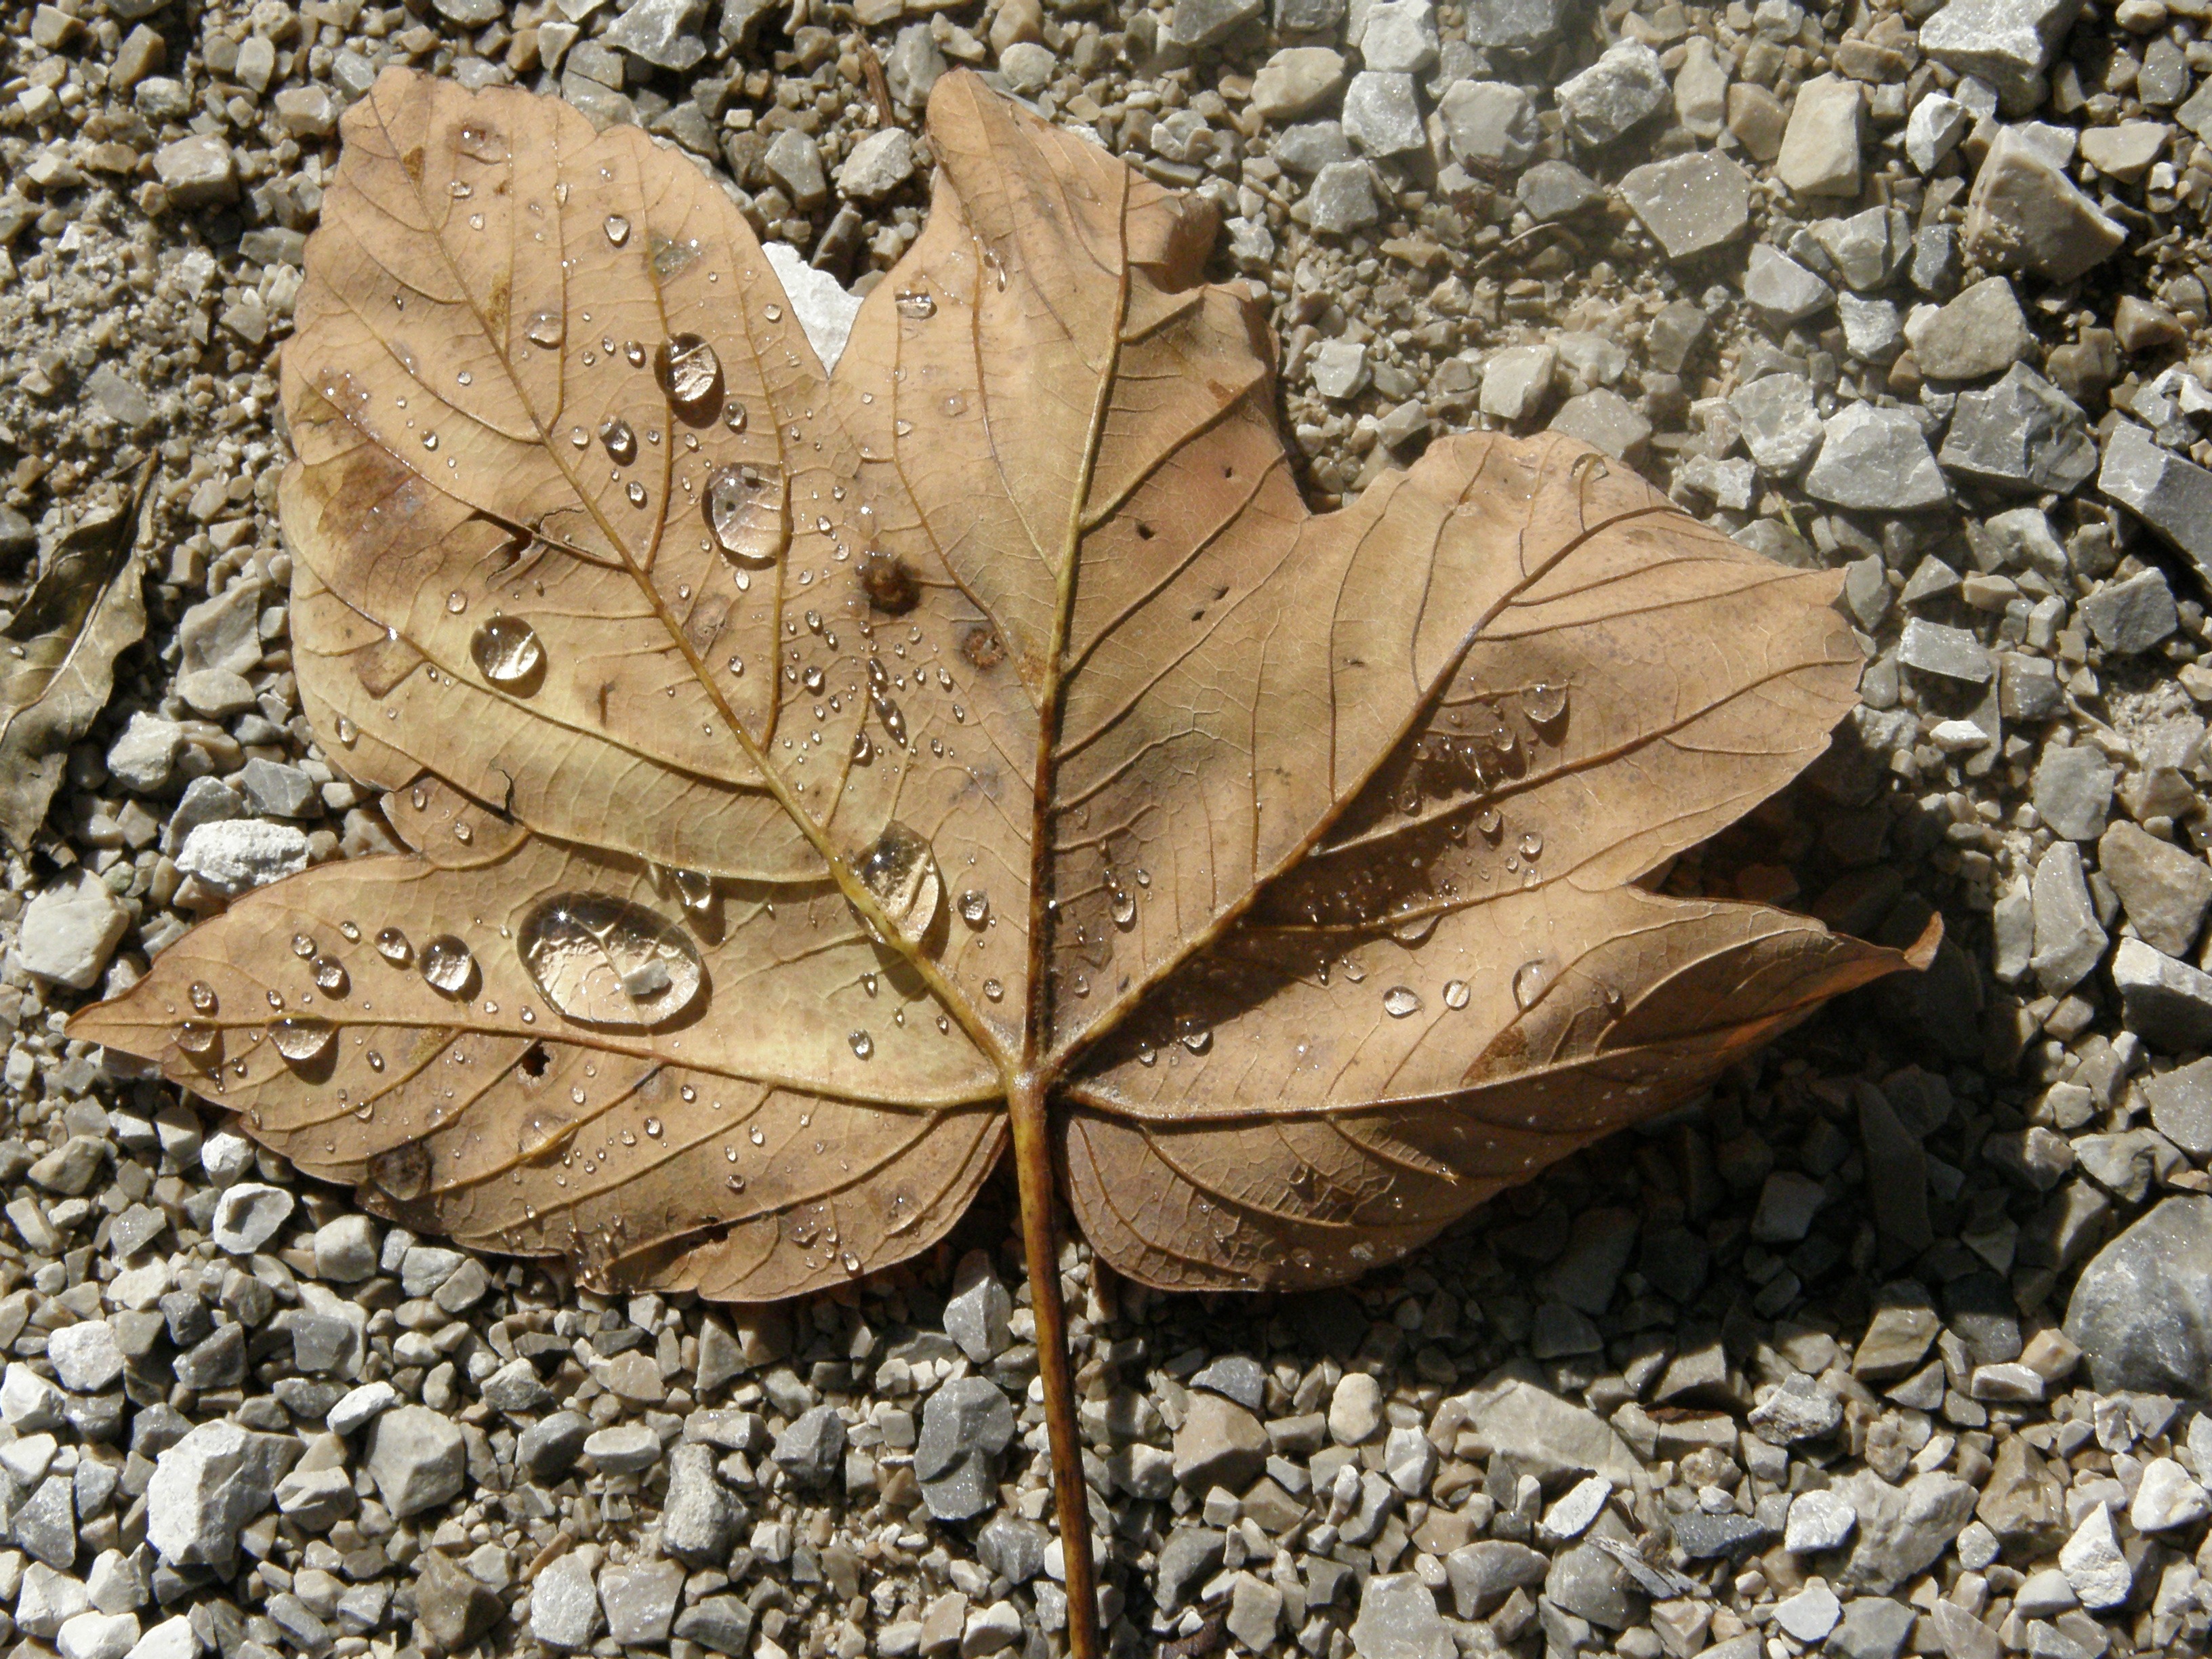
tree, water, plant, leaf, stone, autumn, flora, deciduous